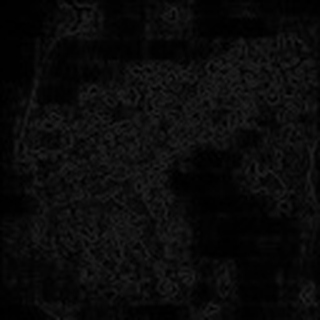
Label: cotton_bacterial_blight